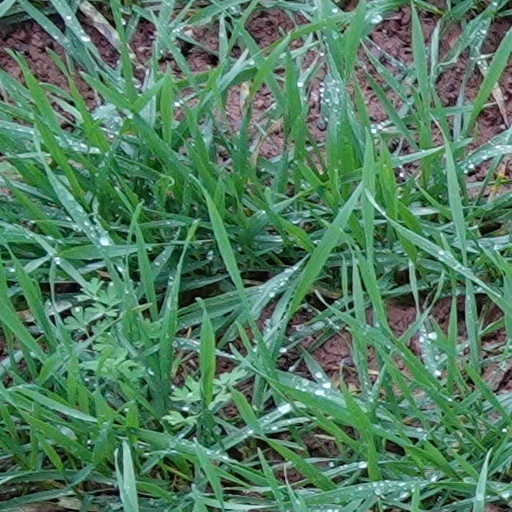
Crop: wheat